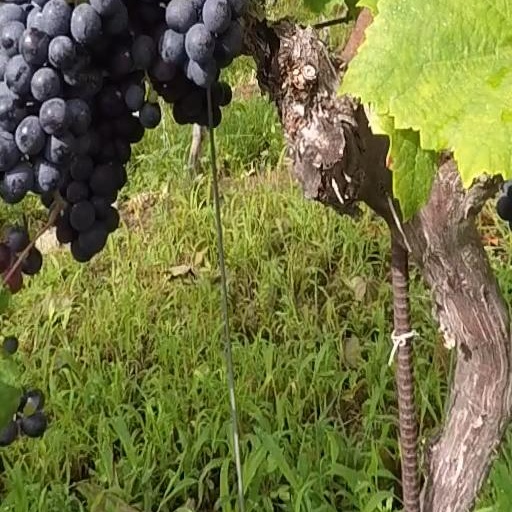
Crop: grape